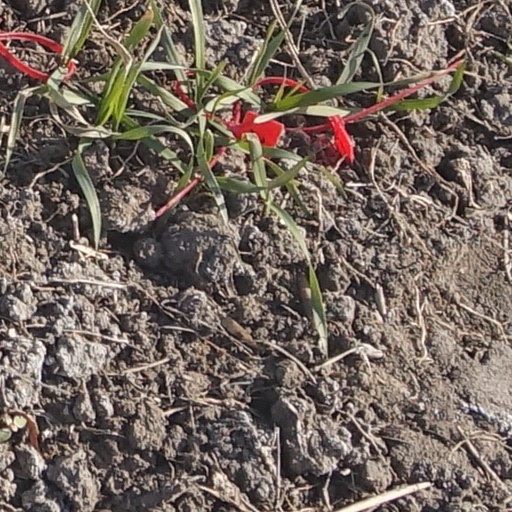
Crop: wheat